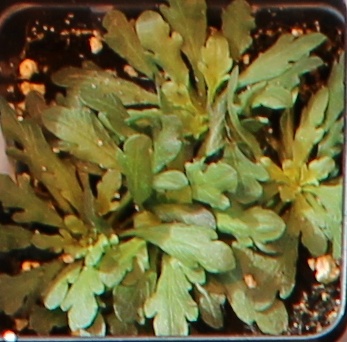
Label: Horseweed